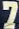
Number: 7